Leon Bott

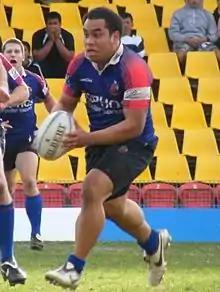
Bott playing for Manly RUFC

Leon Bott (born 30 October 1986 in Canterbury, New South Wales) is an Australian former professional rugby league and union footballer.